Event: Nepal Earthquake
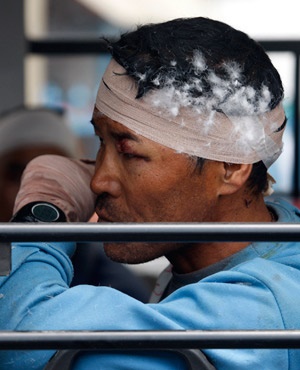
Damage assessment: no_damage